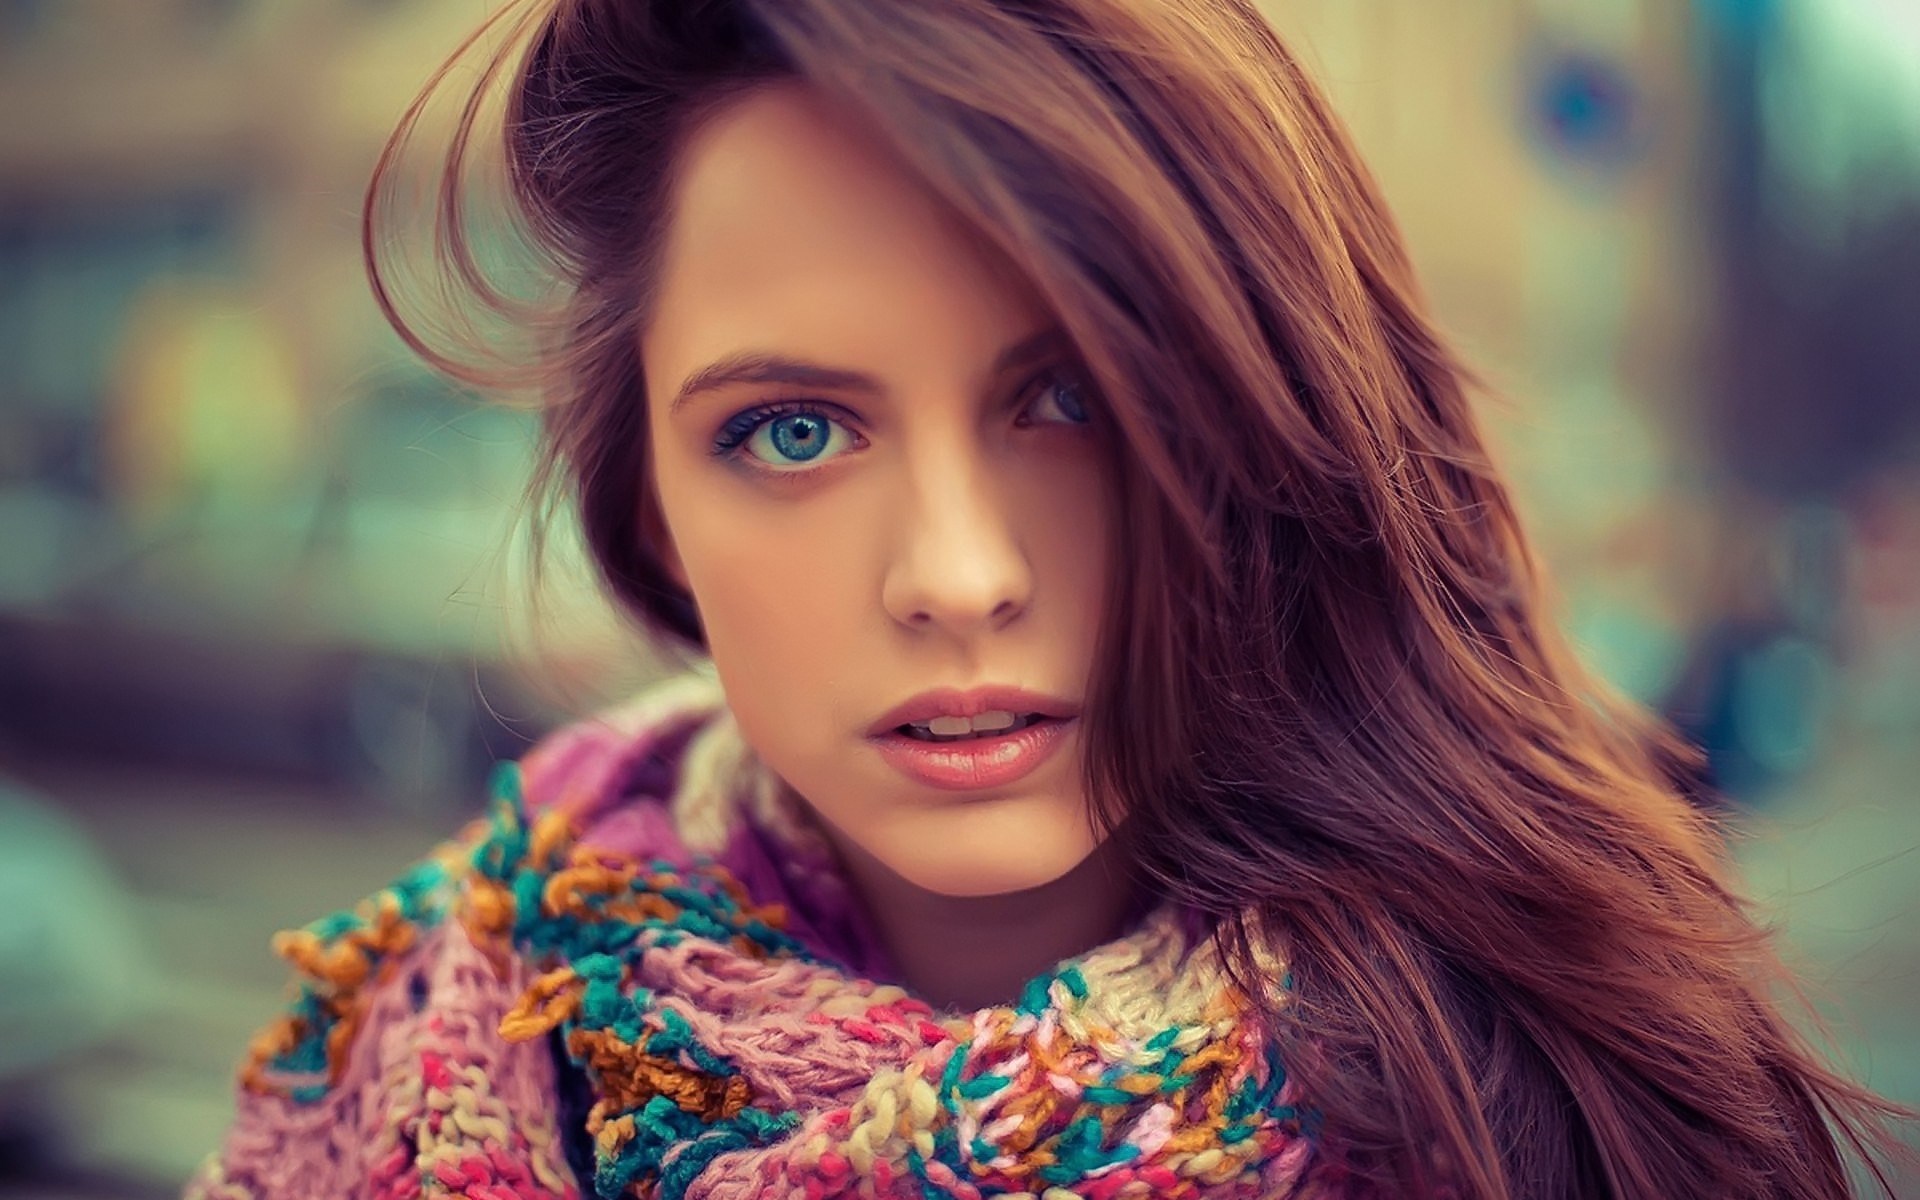
Gender: women